Banded houndshark

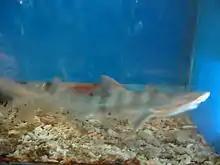
Live banded houndshark on display at a restaurant in China.

Harmless to humans, the banded houndshark is commonly displayed in public aquariums in China and Japan, and has reproduced in captivity. Individuals have survived in captivity for over five years. This species is often caught incidentally off Japan in gillnets and set nets; the meat is sometimes sold, but is considered to be of poorer quality than that of other houndsharks in the region. It is caught in lesser numbers off Taiwan, and is probably also fished off Korea and northern China. Off Japan, it can be found in rocky areas that provide refuge from fishing pressure.